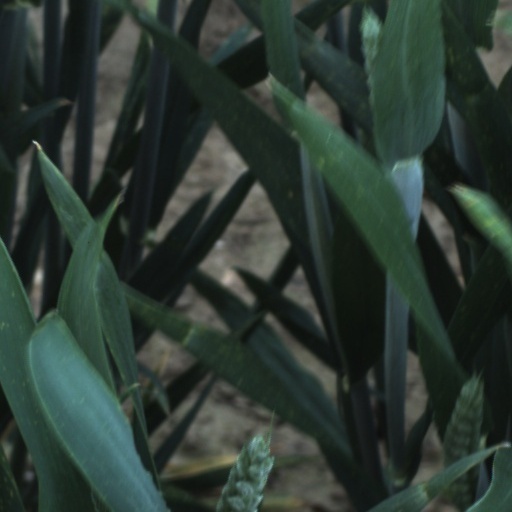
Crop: wheat